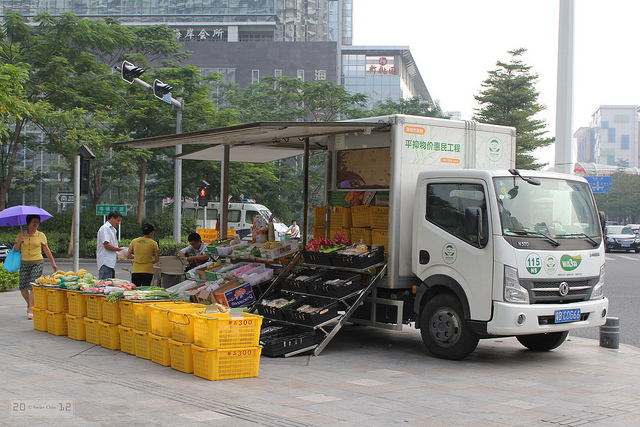
FRUIT AND VEGETABLE TRUCK DISPLAYING EVERYTHING HE HAS

A truck is unloading goods on a street corner

People are buying some food out of a truck.

A large truck turns into a roadside vegetable stand in a parking lot.